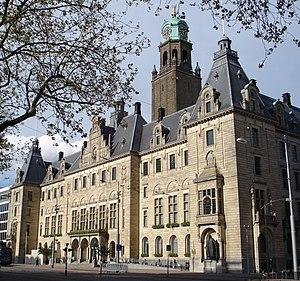
L'hôtel de ville de Rotterdam est construit entre 1914 et 1920, d'après un plan d'Henri Evers, dans l'arrondissement Rotterdam-Centre. Il est l'un des rares bâtiments du centre de Rotterdam épargné par le bombardement du 14 mai 1940.